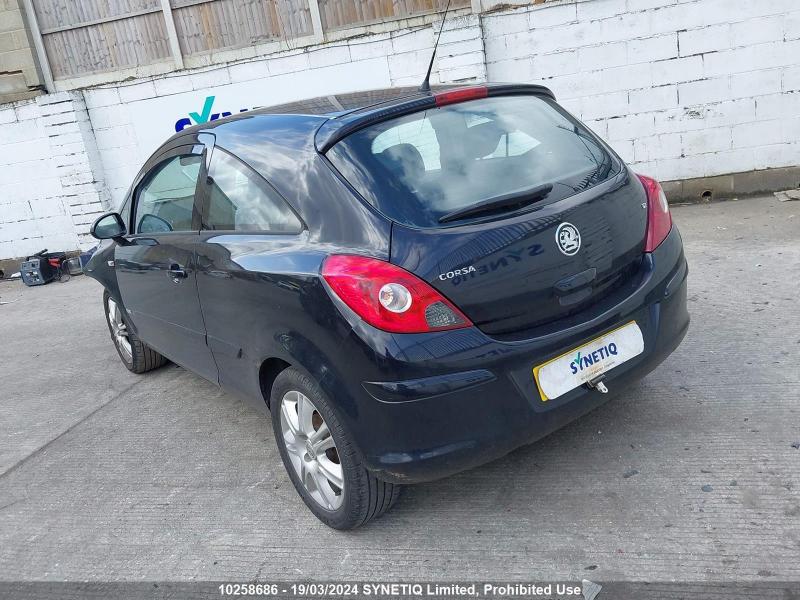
Aucun dommage détecté.
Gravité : aucun